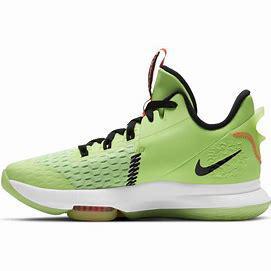
Brand: Nike
Model: Lebron Witness 5